Ollinger-Cobb House

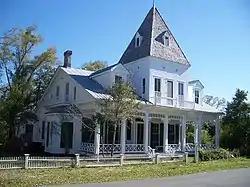

The Ollinger-Cobb House is a historic residential building located at 302 Pine Street in Milton, Santa Rosa County, Florida. On January 11, 1983, it was added to the U.S. National Register of Historic Places.